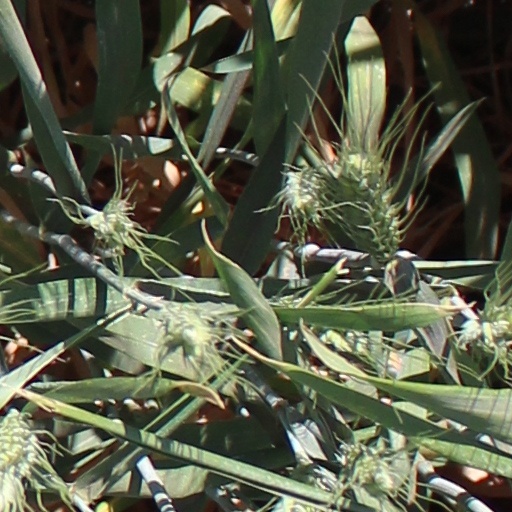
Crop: wheat